David Diop

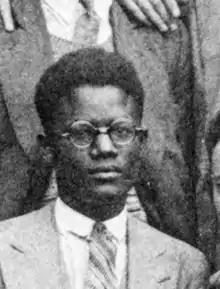
David Diop

David Mandessi Diop (9 July 1927 – 29 August 1960) was a French West African poet known for his contribution to the Négritude literary movement. His work reflects his anti-colonial stance.